Genji Monogatari Emaki

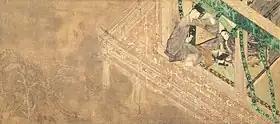

Hikime kagibana style described the illustration of people with faces drawn with essentially identical features: "slit eyes and hook nose". This technique takes place in all but one of the nineteen pictures in the scroll. Also characteristic of "Hikime Kagibana", there is not a single full front view of a face throughout the entire scroll. There are only two different viewpoints used to show the faces. These viewpoints consist of an oblique angle of 30 degrees from the front and a right angle giving a straight profile. With the right angle the eyebrows and corners of the eyes are seen but the nose is invisible. This is a fictional depiction of a person because in actuality it is impossible to see the corner of someone's eye but not see their nose.